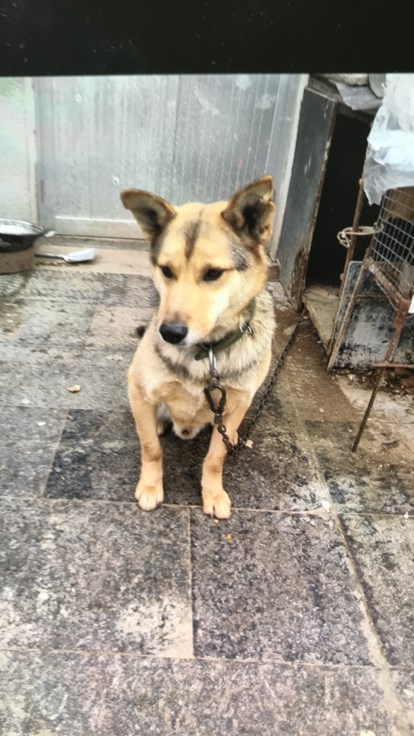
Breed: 3336-n000121-chinese_rural_dog